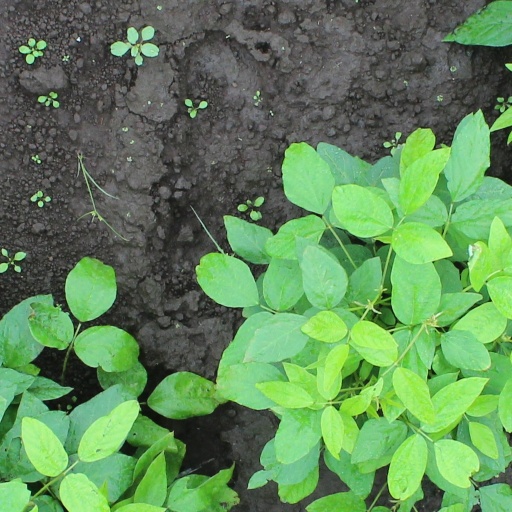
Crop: soybean